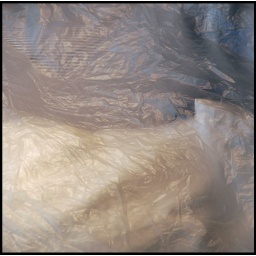
My bedroom is a work in progress. Plastic on the bed to keep things clean.